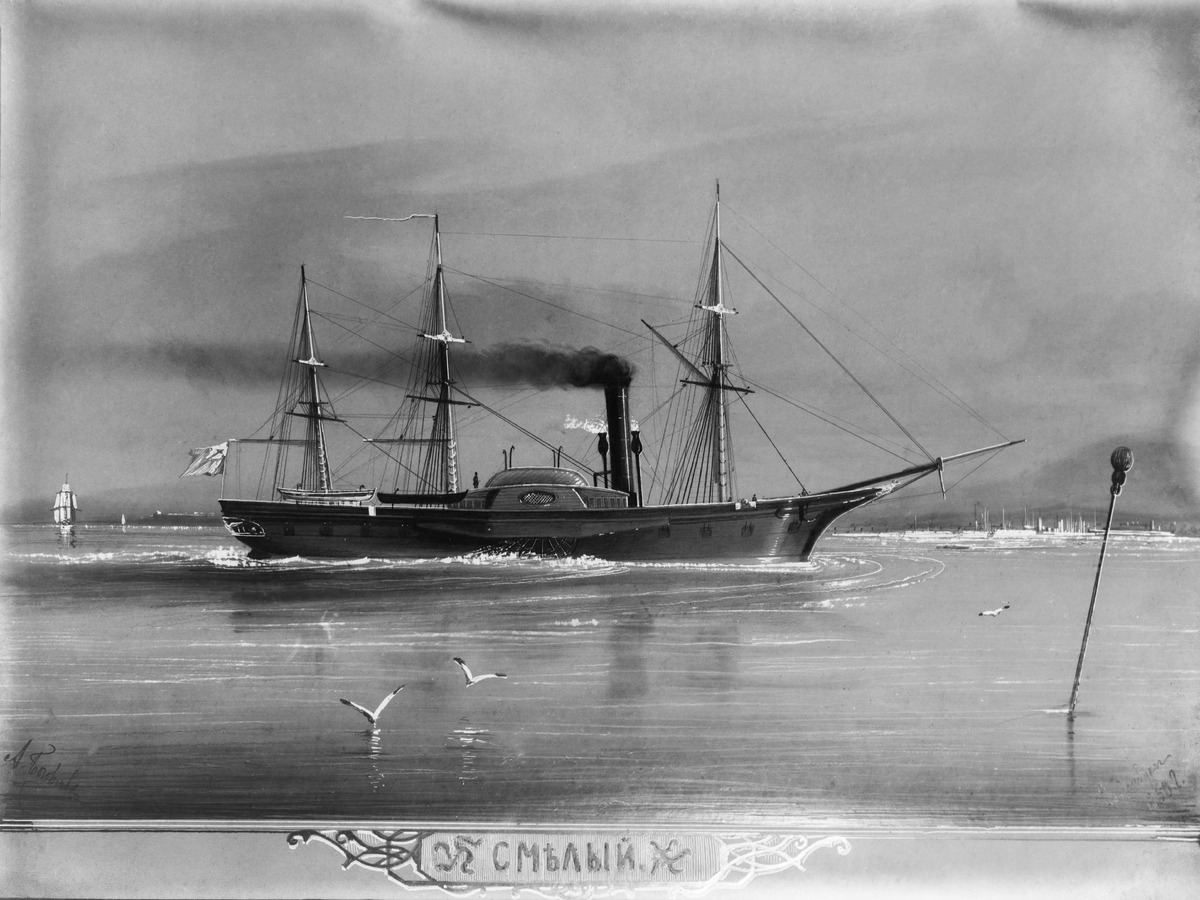
Valokuva vuonna 1850 maalatusta taulusta, joka esittää venäläistä siipiratashöyrylaiva-fregattia (Imjelij?)
sisällön kuvaus: Valokuva vuonna 1850 maalatusta taulusta, joka esittää venäläistä siipiratashöyrylaiva-fregattia (Imjelij?). mustavalkoinen
Kuvaaja: Nyblin, Daniel, valokuvaaja
Ajankohta: kuvausaika 1880 -luku noin
Aiheet: laivat höyrylaivat, meri, maalaukset